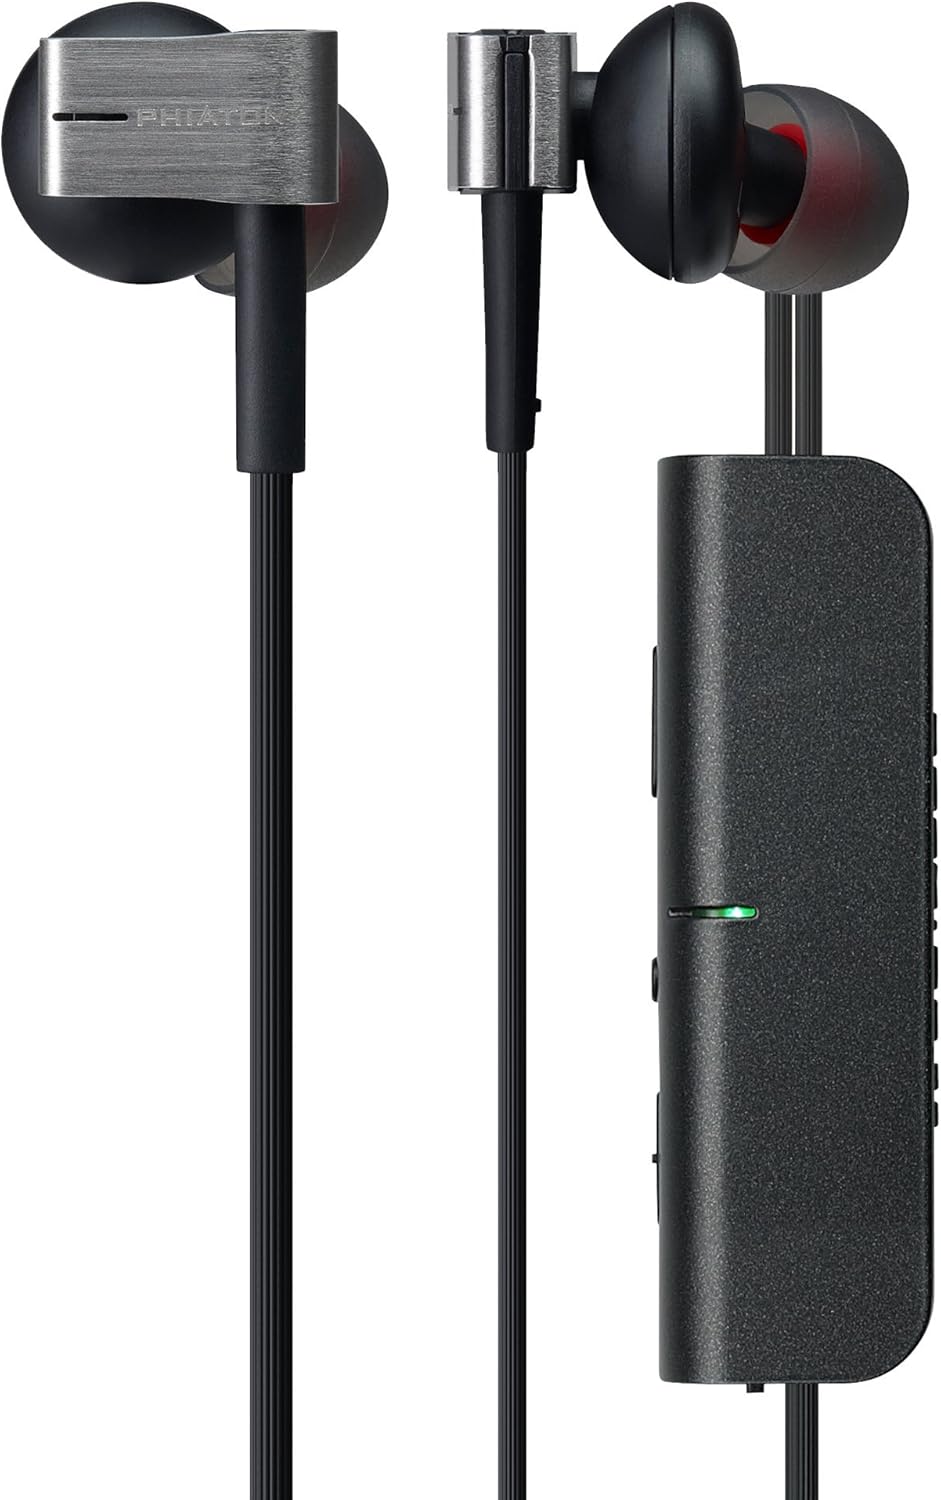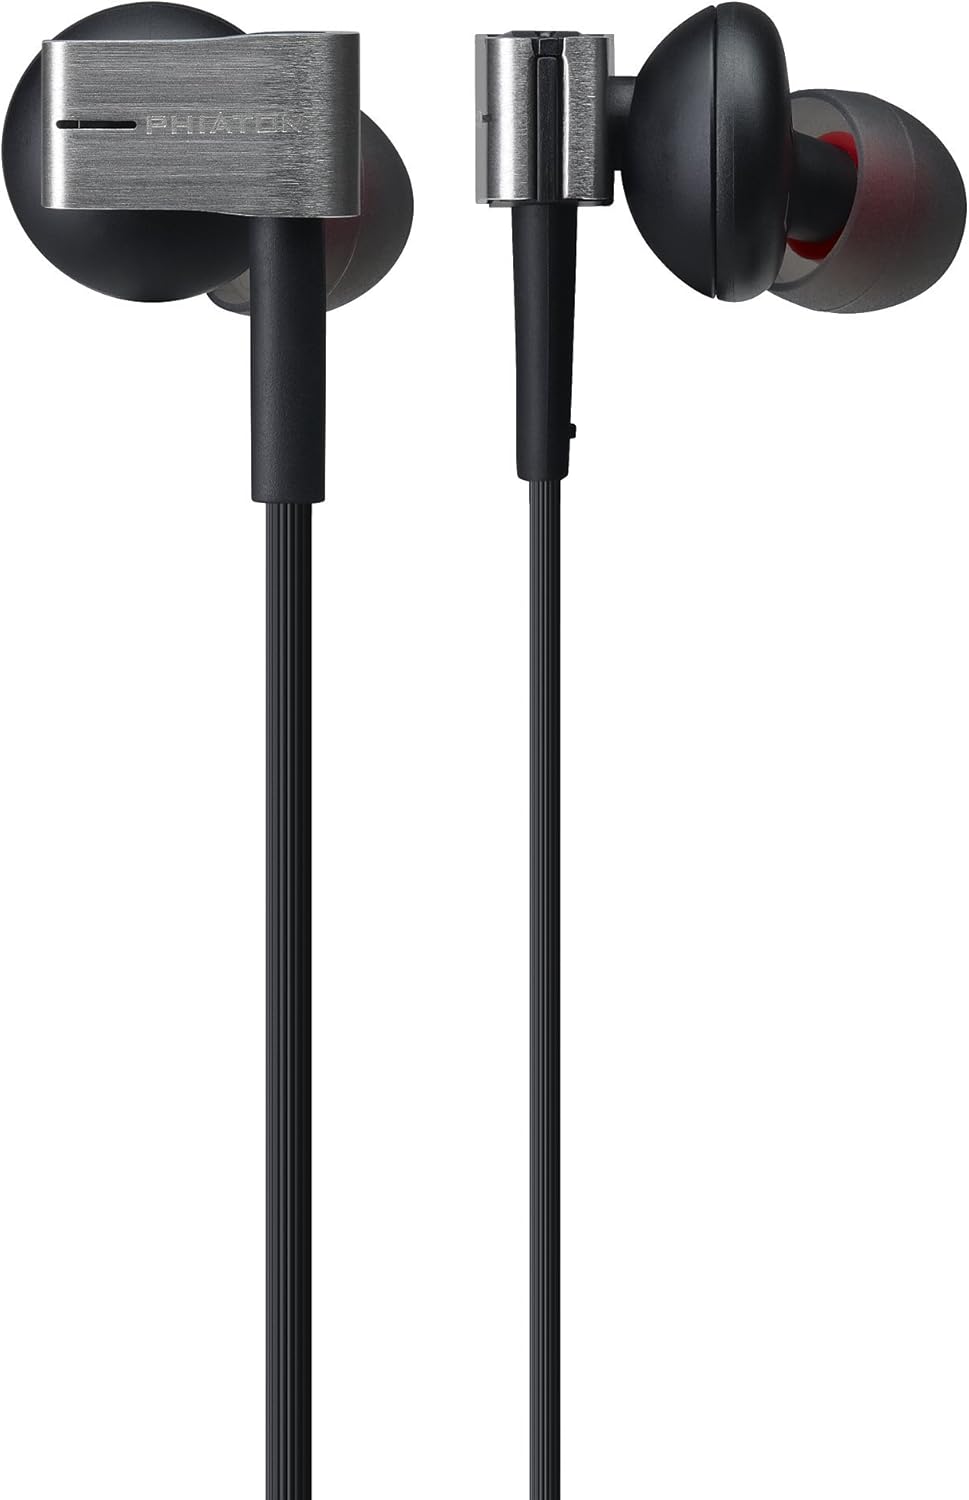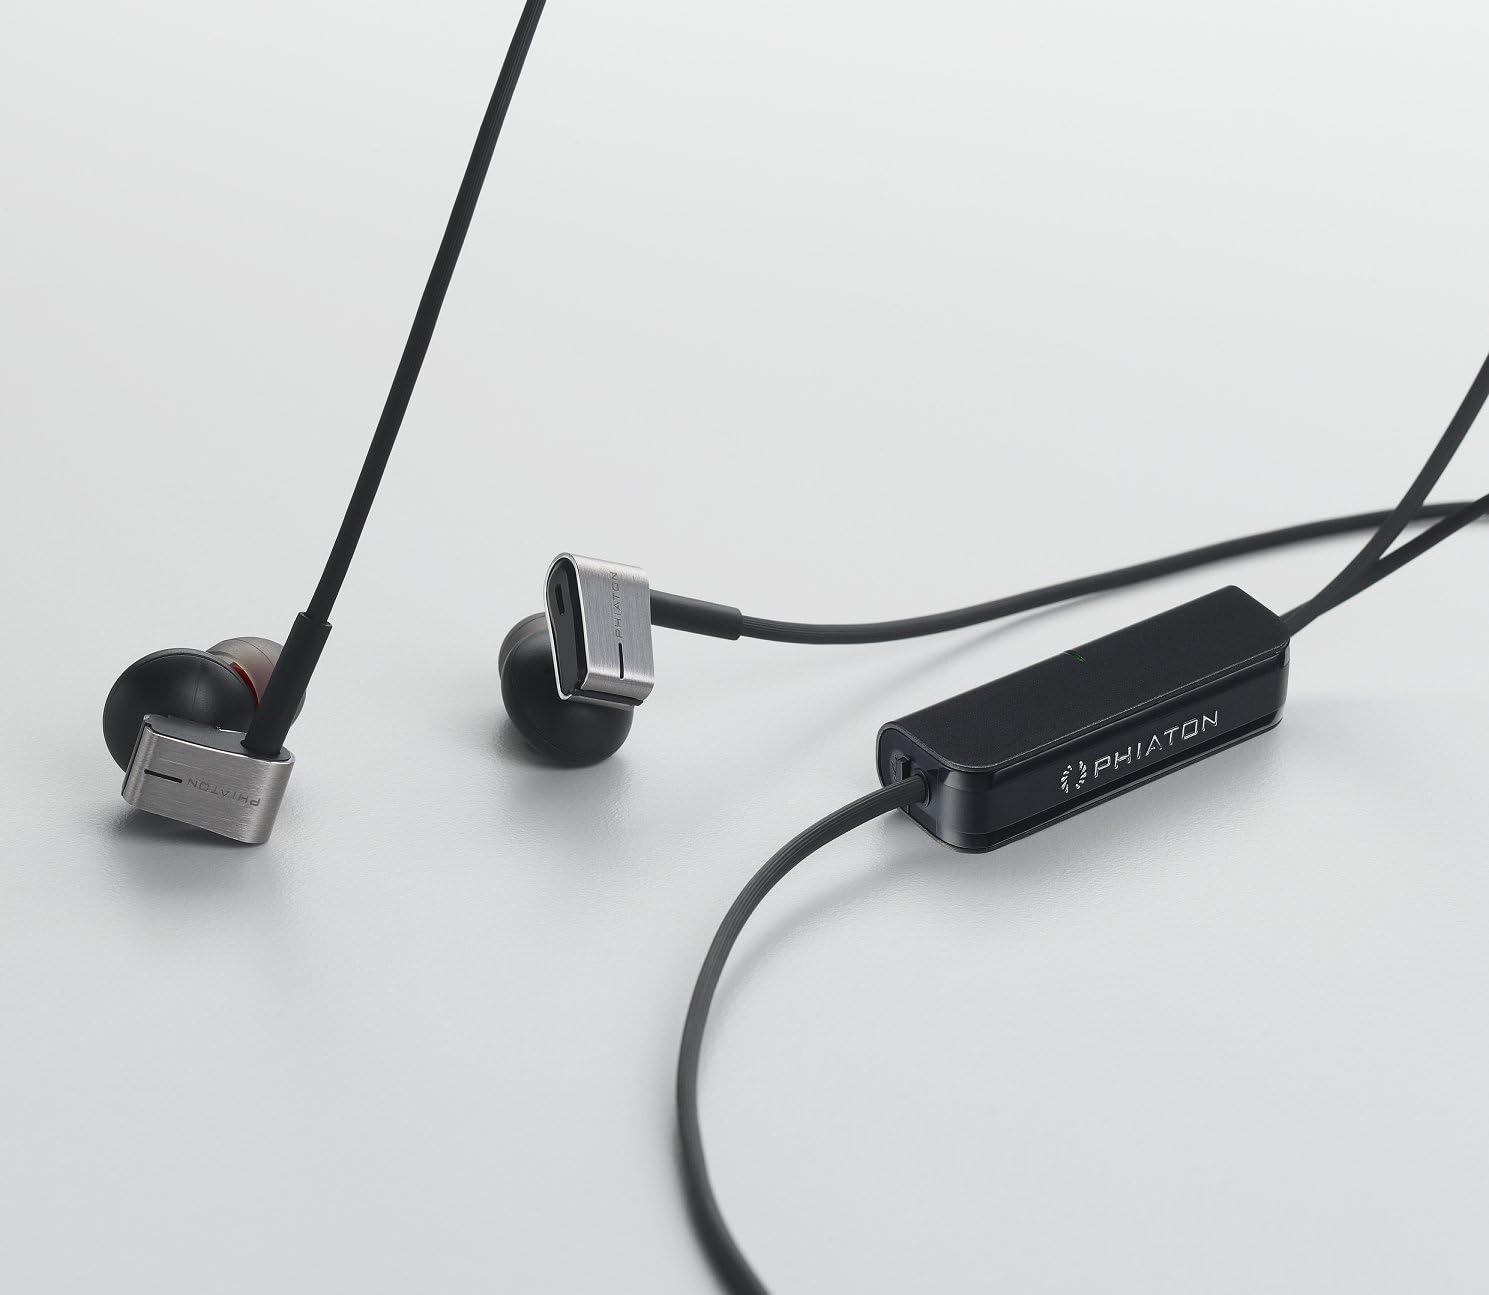
PS 202 NC Active Noise Cancelling Earphones with Microphone
Category: All Electronics
The PS 202 NC In-Ear Headphones with Microphone introduce advanced levels of clarity across the frequency spectrum. With the technology power of active noise cancellation to further immerse you in your music, you'll be able to take some time to listen to music and relax. Enabled by Phiaton's powerful noise-canceling technology, PS 202 NC actively reduces low frequency ambient noise (under 1 kHz) by up to 95% while packing more richness and pleasing nuances into the sound delivery.
Features: Item Package Dimension: 7.99999999184L x 4.399999995512001W x 2.299999997654H inches | Item Package Weight - 0.4499999996226342 Pounds | Item Package Quantity - 1 | Product Type - HEADPHONES